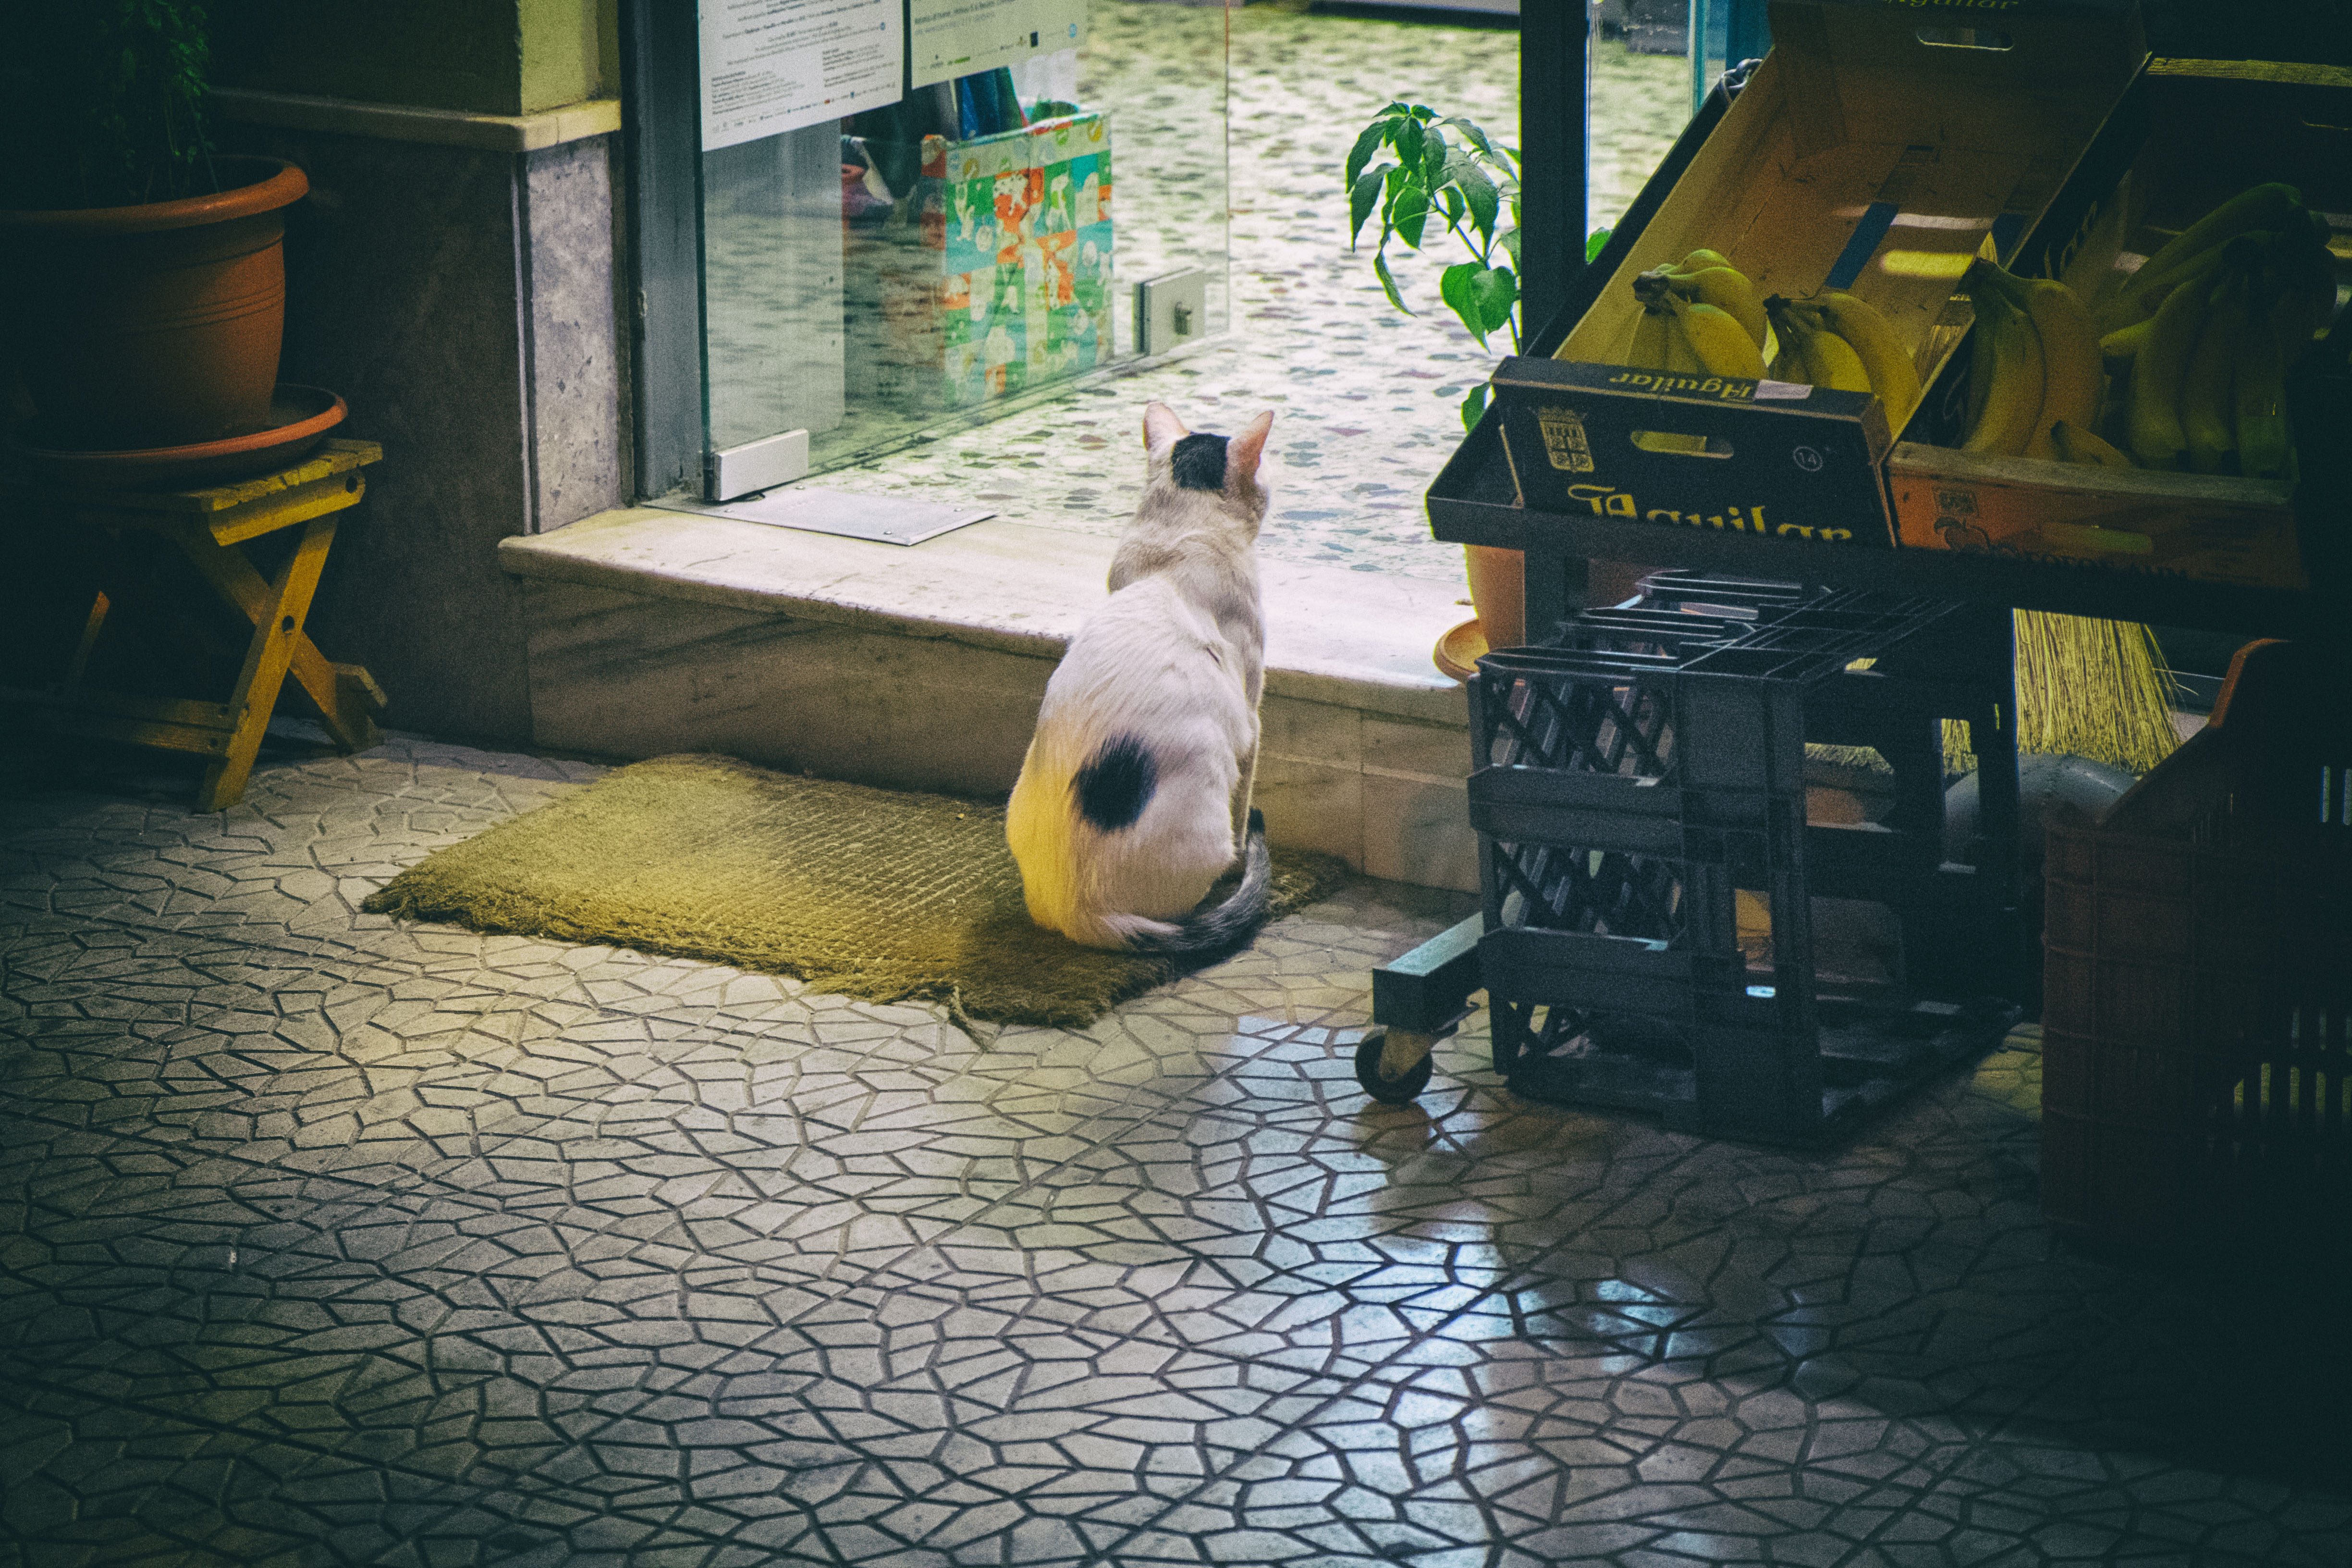
street, urban, travel, fujifilm, green, reflection, color, darkness, blue, art, greece, fuji, screenshot, fujix, fujixe1, athens